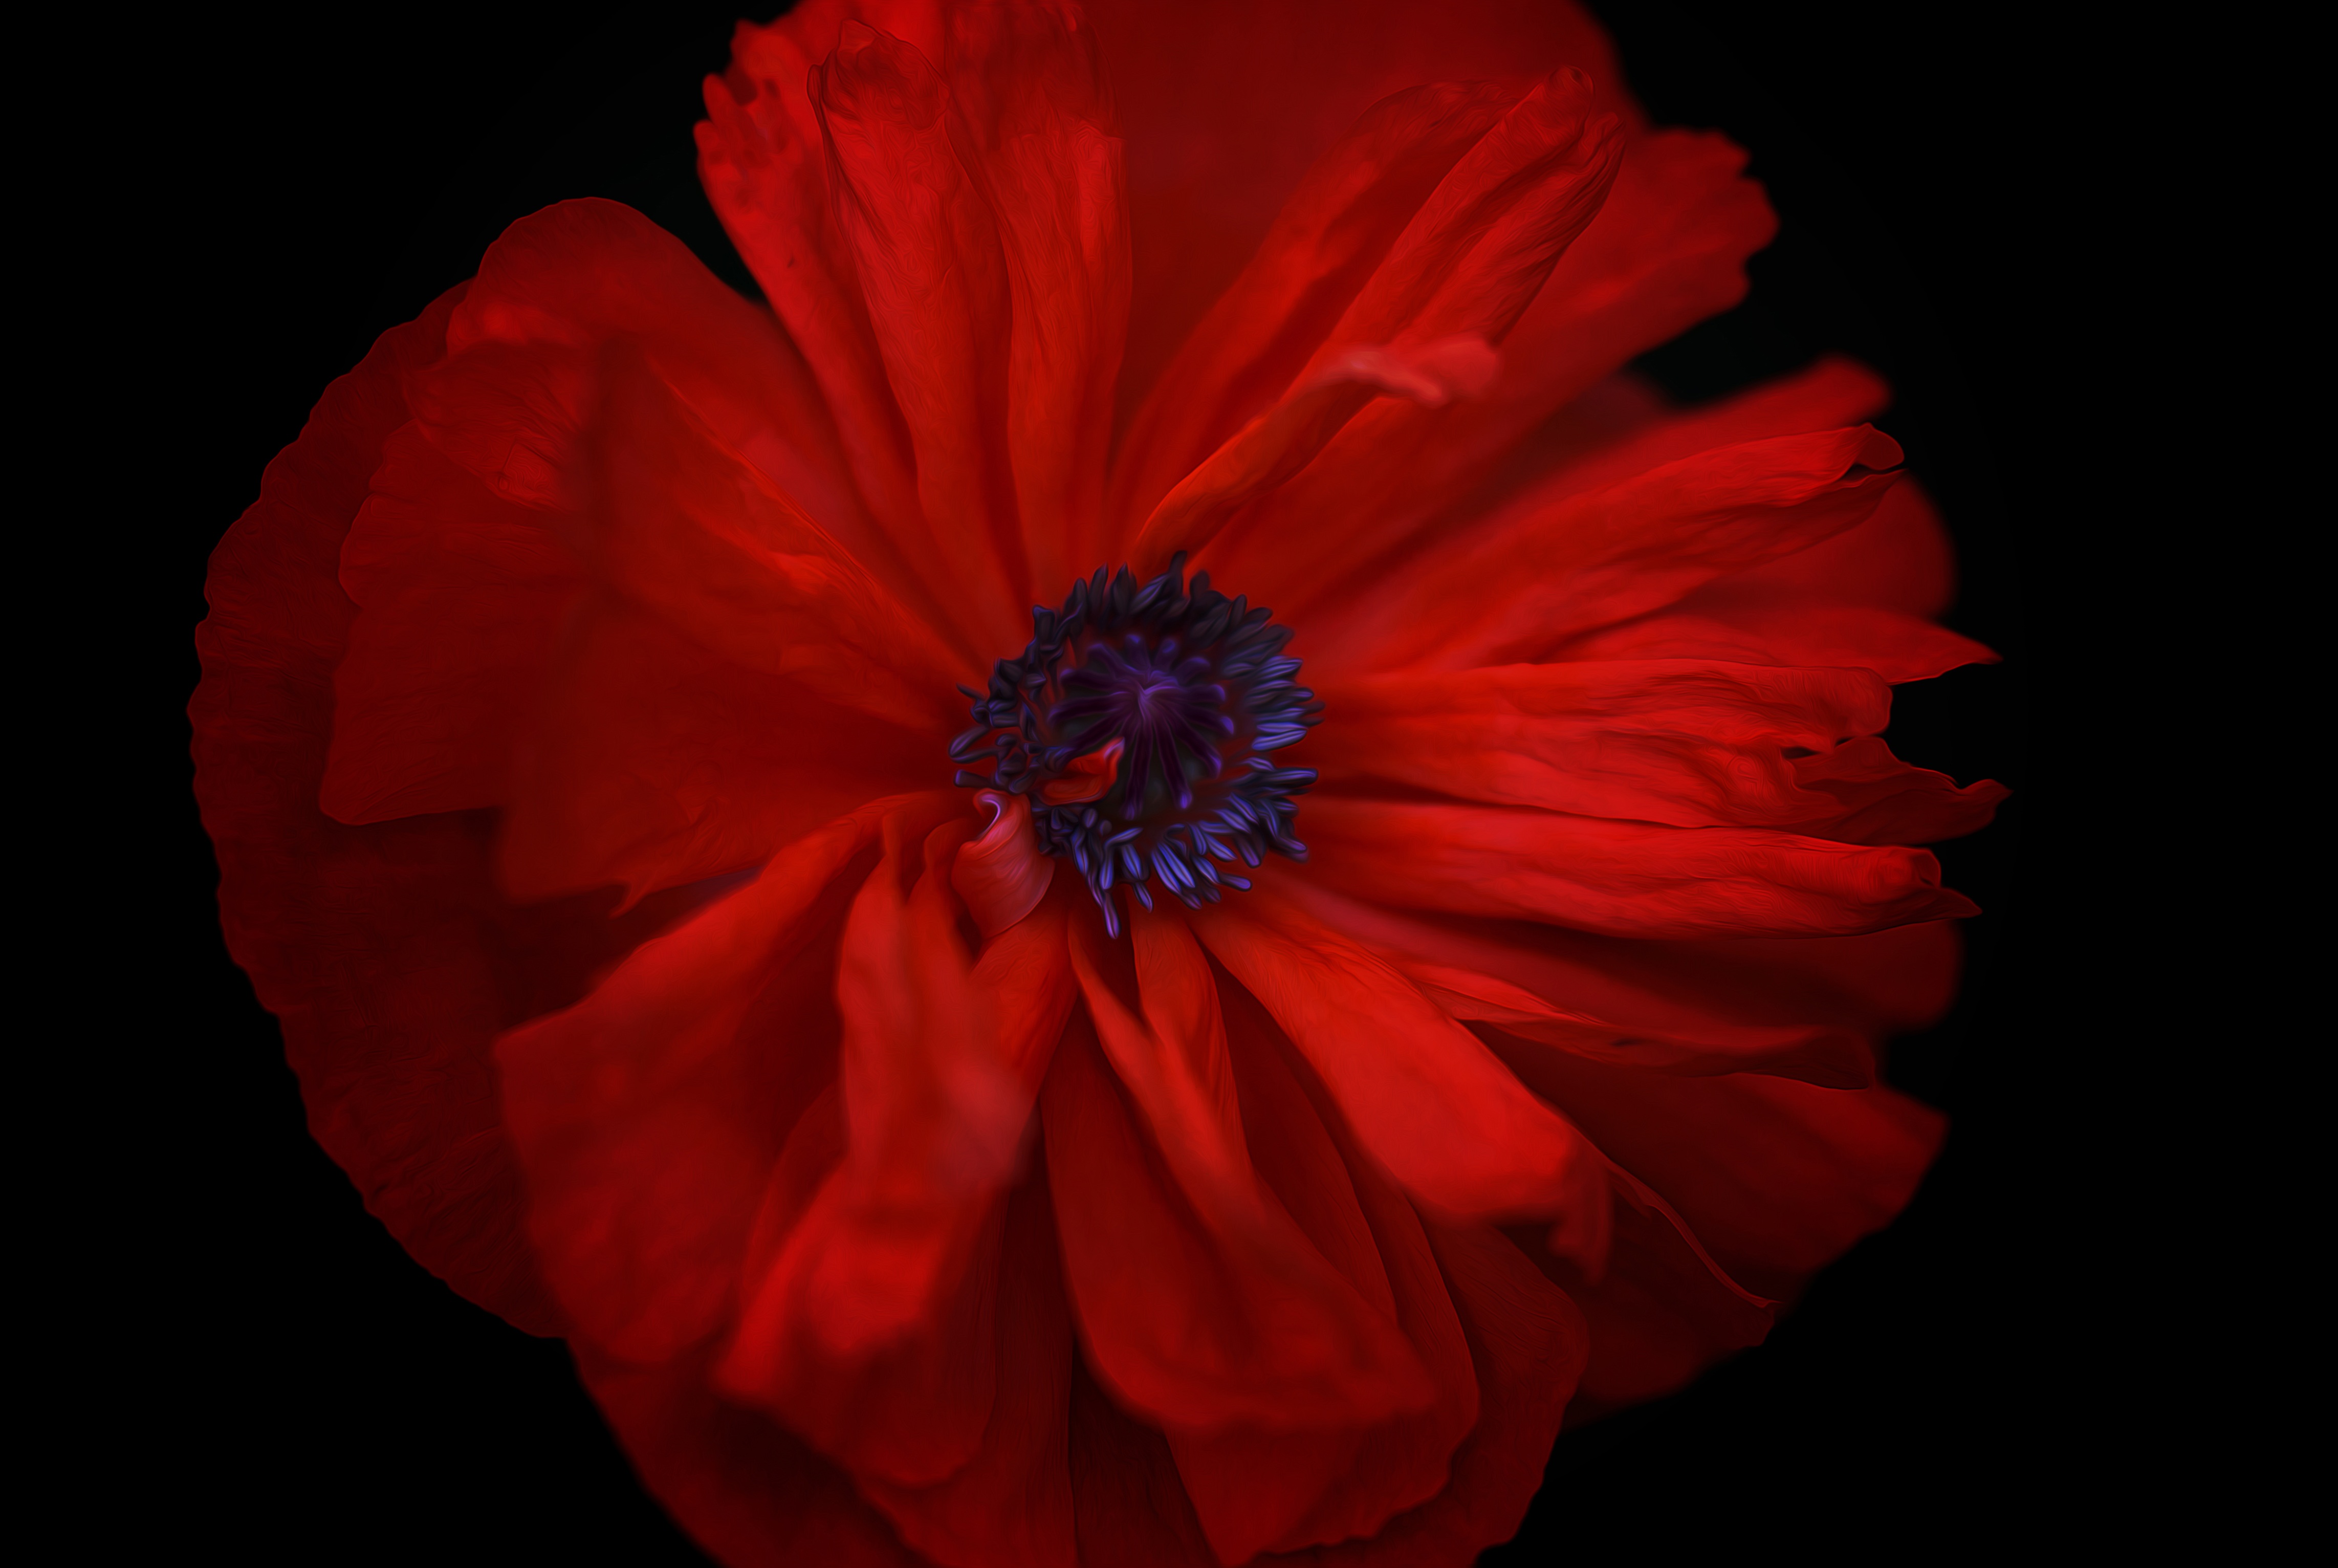
plant, flower, petal, red, poppy, coquelicot, macro photography, flowering plant, land plant, poppy family